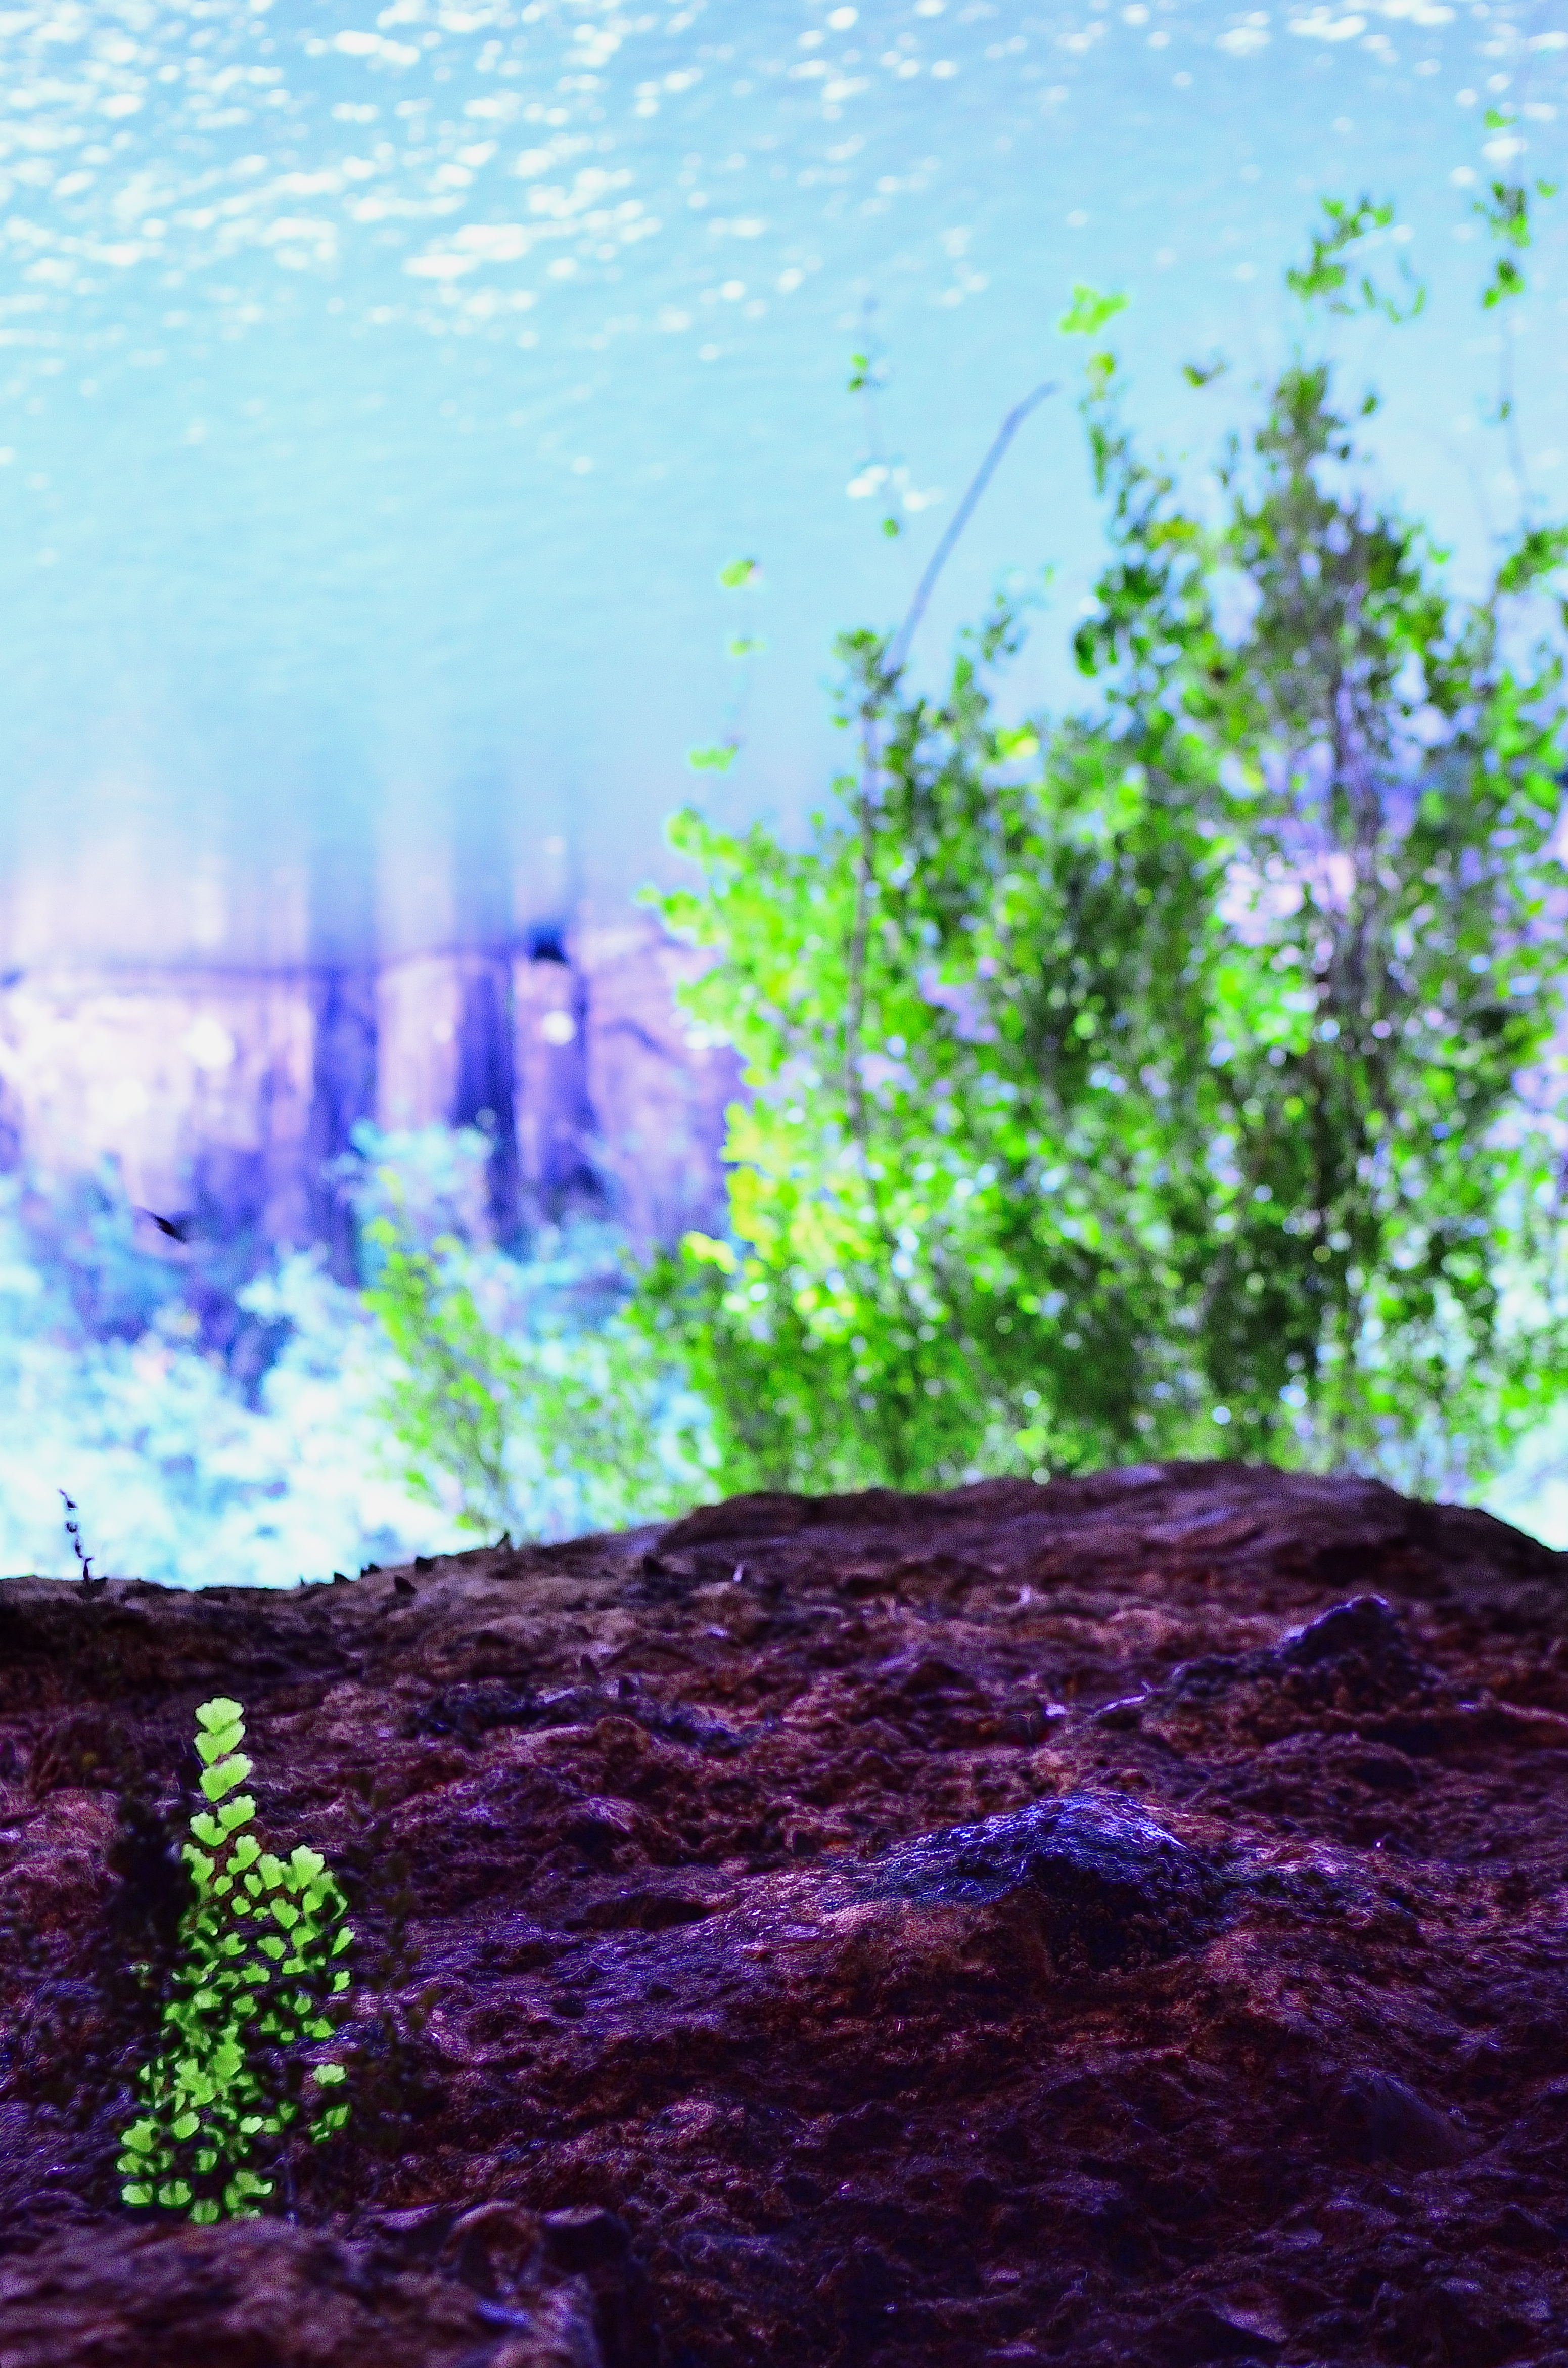
tree, water, nature, forest, grass, plant, sunlight, leaf, flower, green, reflection, camping, flora, misiones, grutaindia, garuape, habitat, ecosystem, screenshot, computer wallpaper